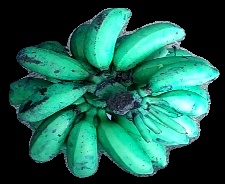
Variety: rasbale
Grade: grade3